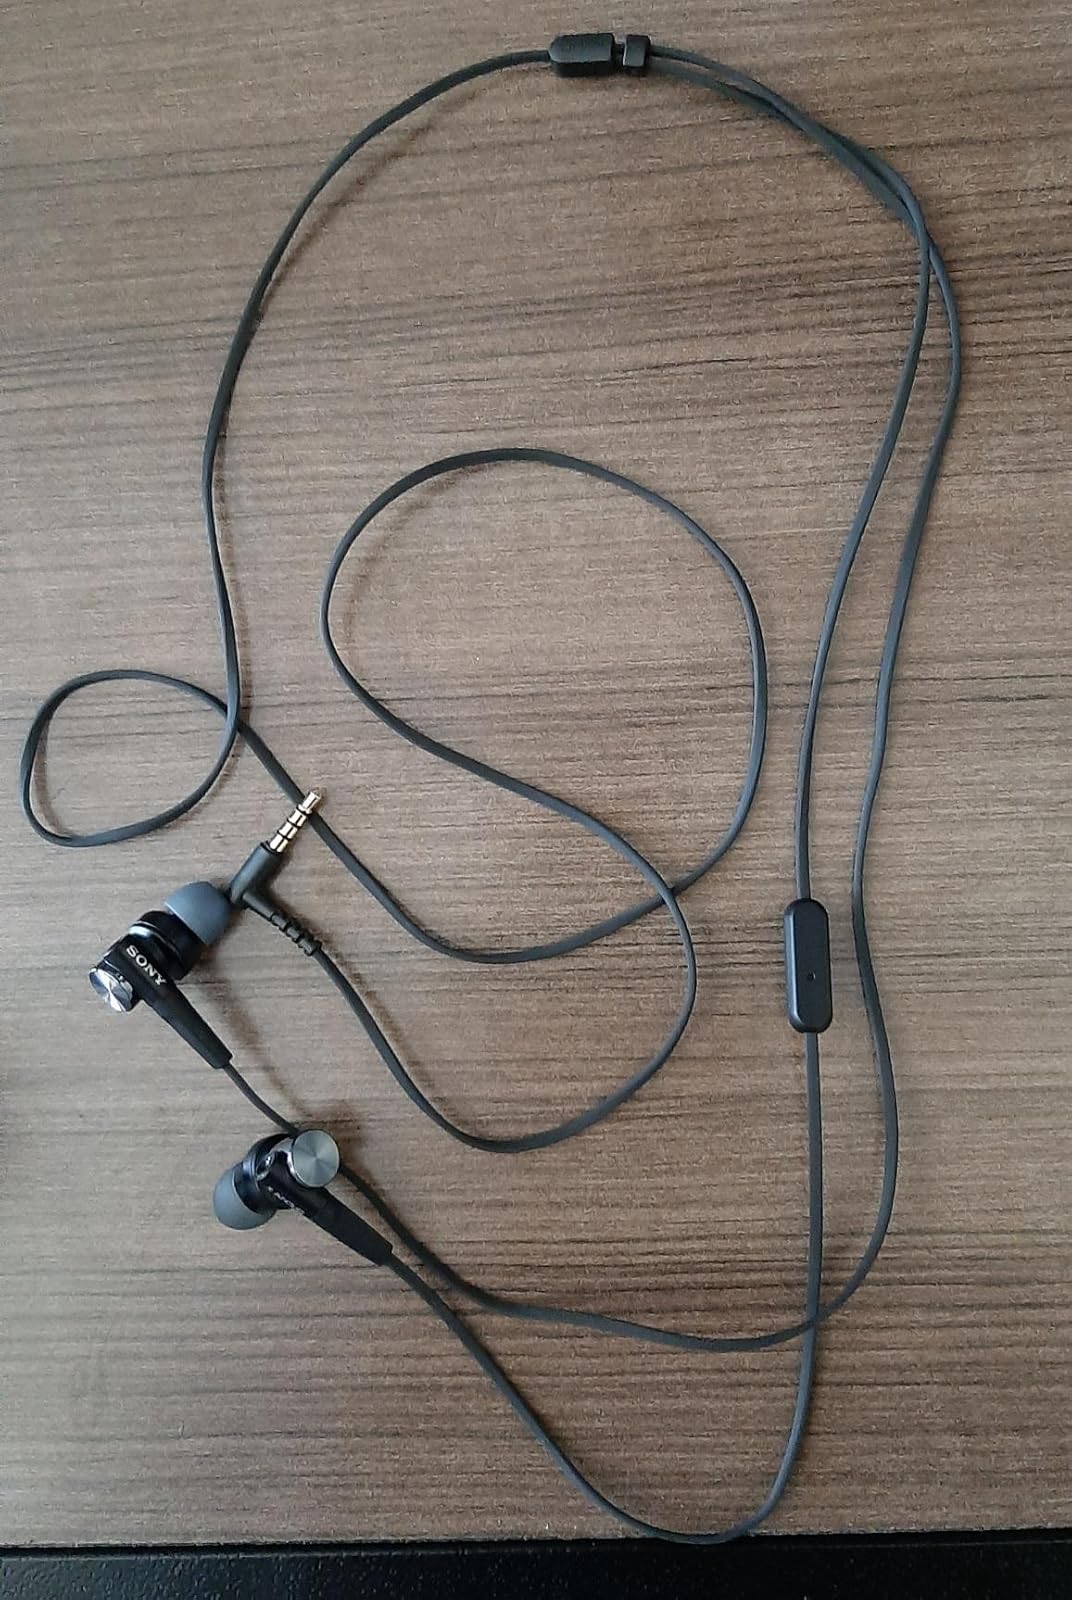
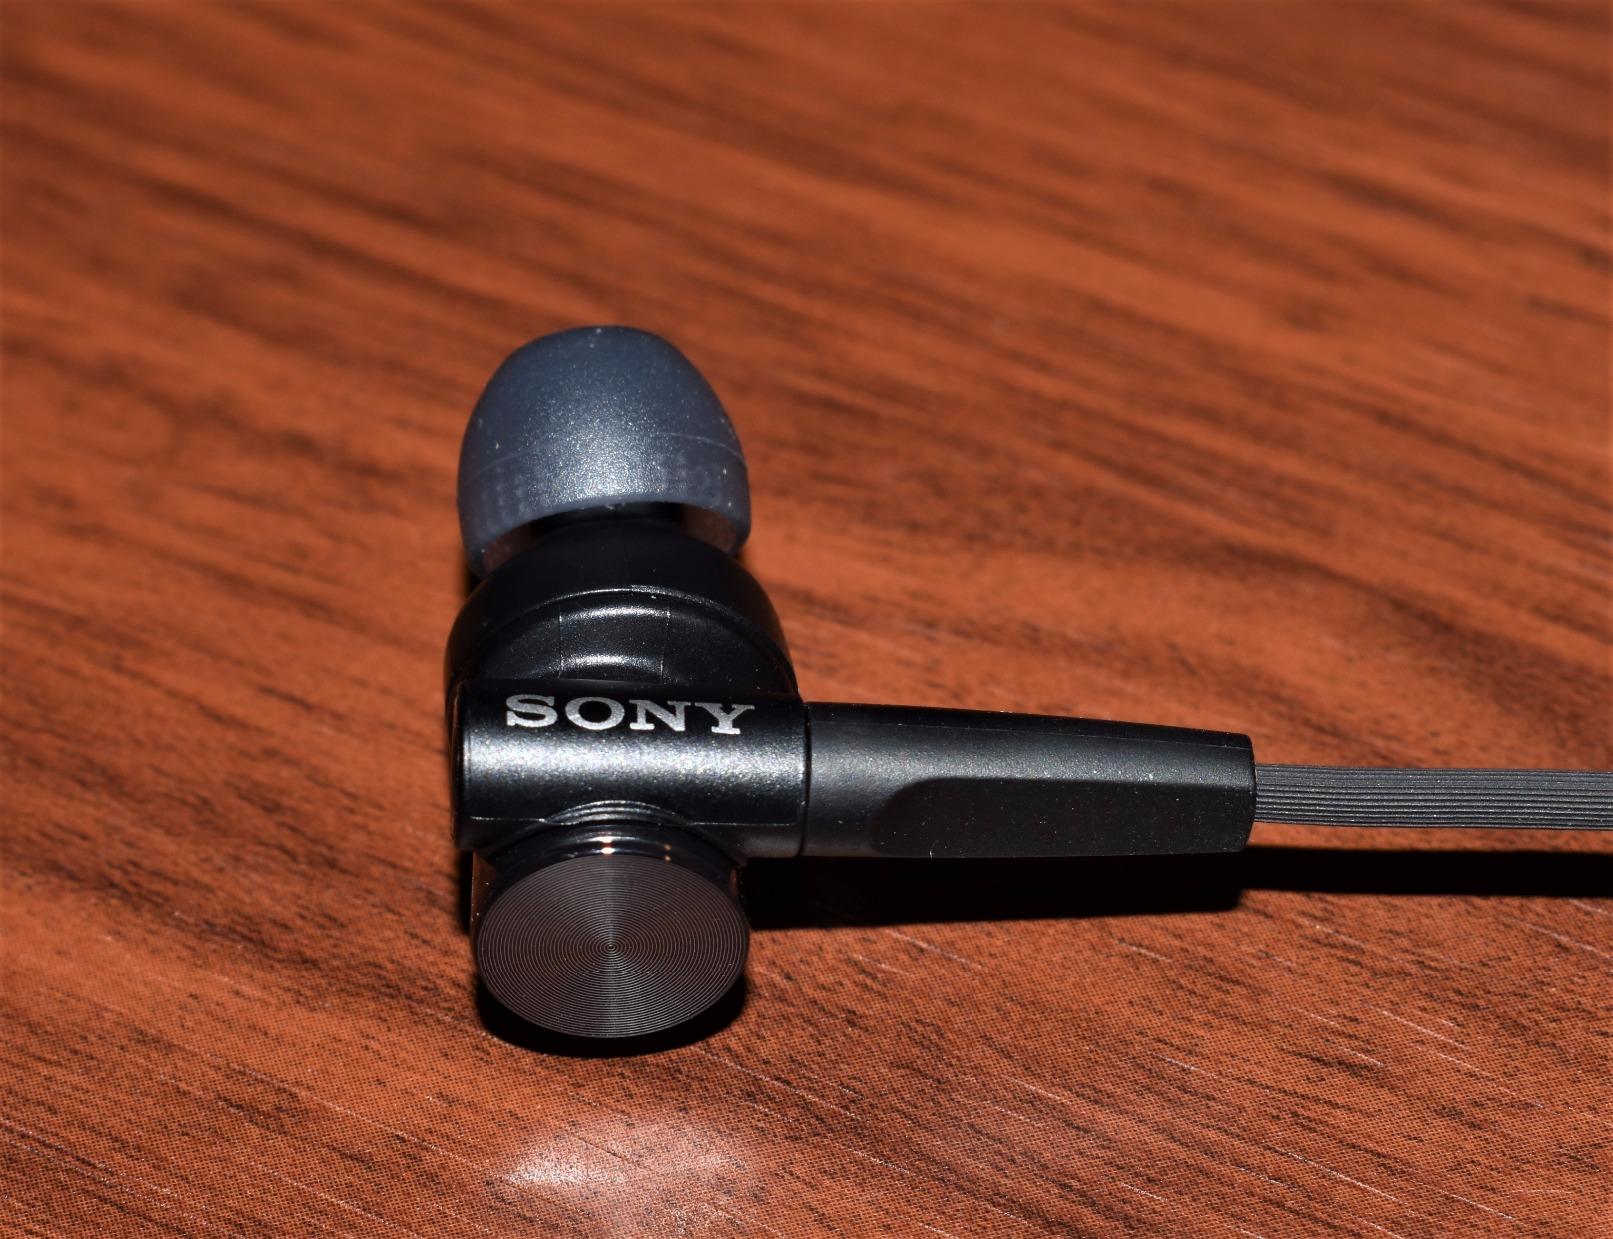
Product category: headphones
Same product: yes